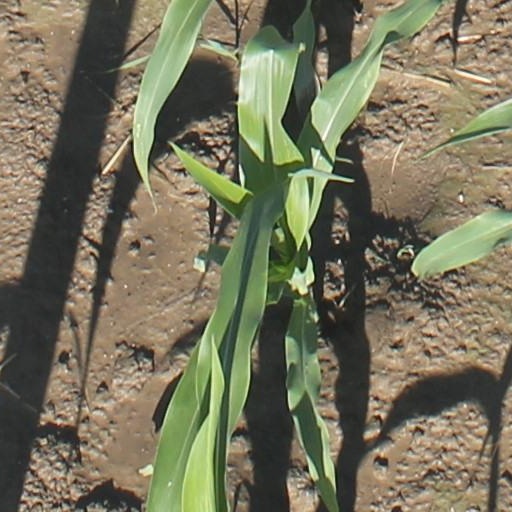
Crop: maize; corn